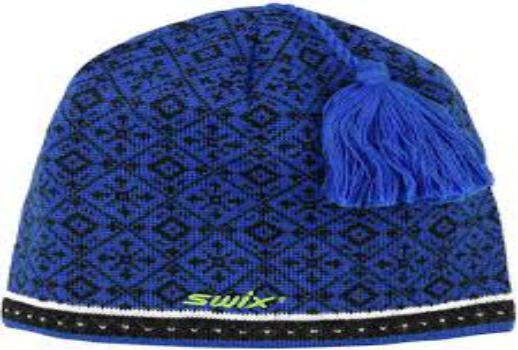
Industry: Sports